First Battle of Passchendaele

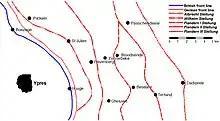

From mid-1917, the area east of Ypres was defended by six German defensive positions the front position, (second position), (third position), (fourth position), (fifth position) and (under construction). In between the German positions lay the Belgian villages of Zonnebeke and Passchendaele. After their defensive success on 9 October, the Germans brought fresh divisions into the line but the tempo of British operations caused considerable anxiety among German commanders. The 18th Division took over in the Poelcappelle area; on a } front, the division had 17 heavy machine-guns and large numbers of MG 08/15 machine-guns distributed among its infantry companies.